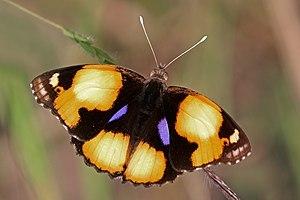
Junonia est un genre de lépidoptères de la famille des Nymphalidae, de la sous-famille des Nymphalinae et de la tribu des Junoniini.